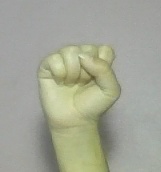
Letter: saad